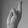
ASL letter: R